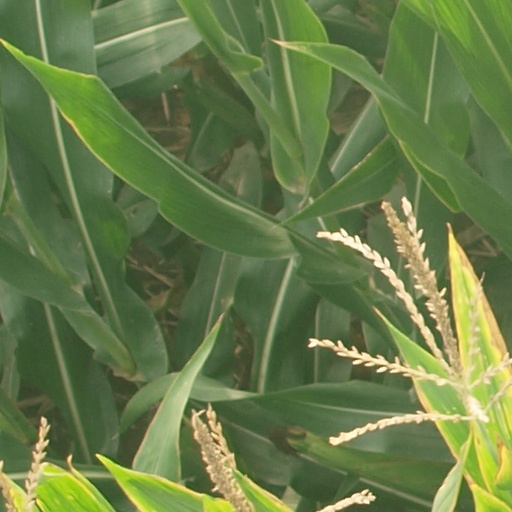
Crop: maize; corn